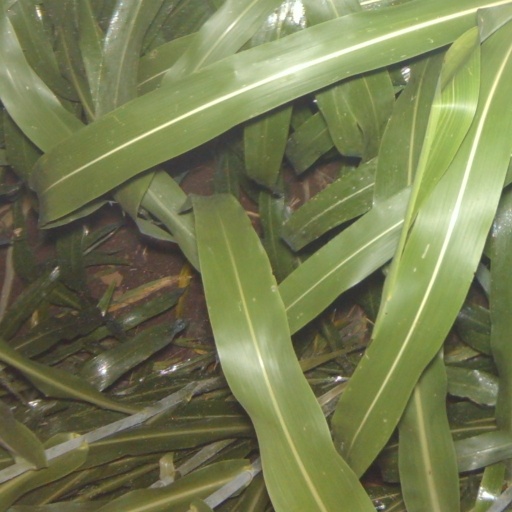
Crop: sorghum